History of the Croatian Air Force

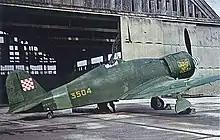
Fiat G.50 in August 1944.

The Air Force of the Independent State of Croatia came into existence in July 1941. During the war, much of the force's capacity was sent to the Eastern Front as the "Croatian Air Force Legion" (Croatian: "Hrvatska zrakoplovna legija", German: "Kroatische Luftwaffen Legion"). This consisted of one fighter squadron equipped with Messerschmitt Bf 109 fighters and one bomber squadron equipped with Dornier Do 17 bombers. The fighter squadron served in Soviet Union as part of the German JG 52. Many of the unit's pilots became aces, including; Mato Dukovac, Cvitan Galić, Franjo Džal, and many more. The Air Force of the Independent State of Croatia "("Croatian: "Zrakoplovstvo Nezavisne Države Hrvatske", ZNDH) came into being as early as 19 April 1941, just nine days after the proclamation of the Independent Croat State. Croatia had a large fleet of relatively modern aircraft during the Second World War usually of German origin, but also ex-Royal Yugoslav, Italian, French, British and Czech. The fleet numbered several hundred aircraft, from training biplanes to the latest Messerschmitt Bf 109 fighters. All ZNDH aircraft captured at the end of World War II were incorporated into the Yugoslav People's Army inventory.